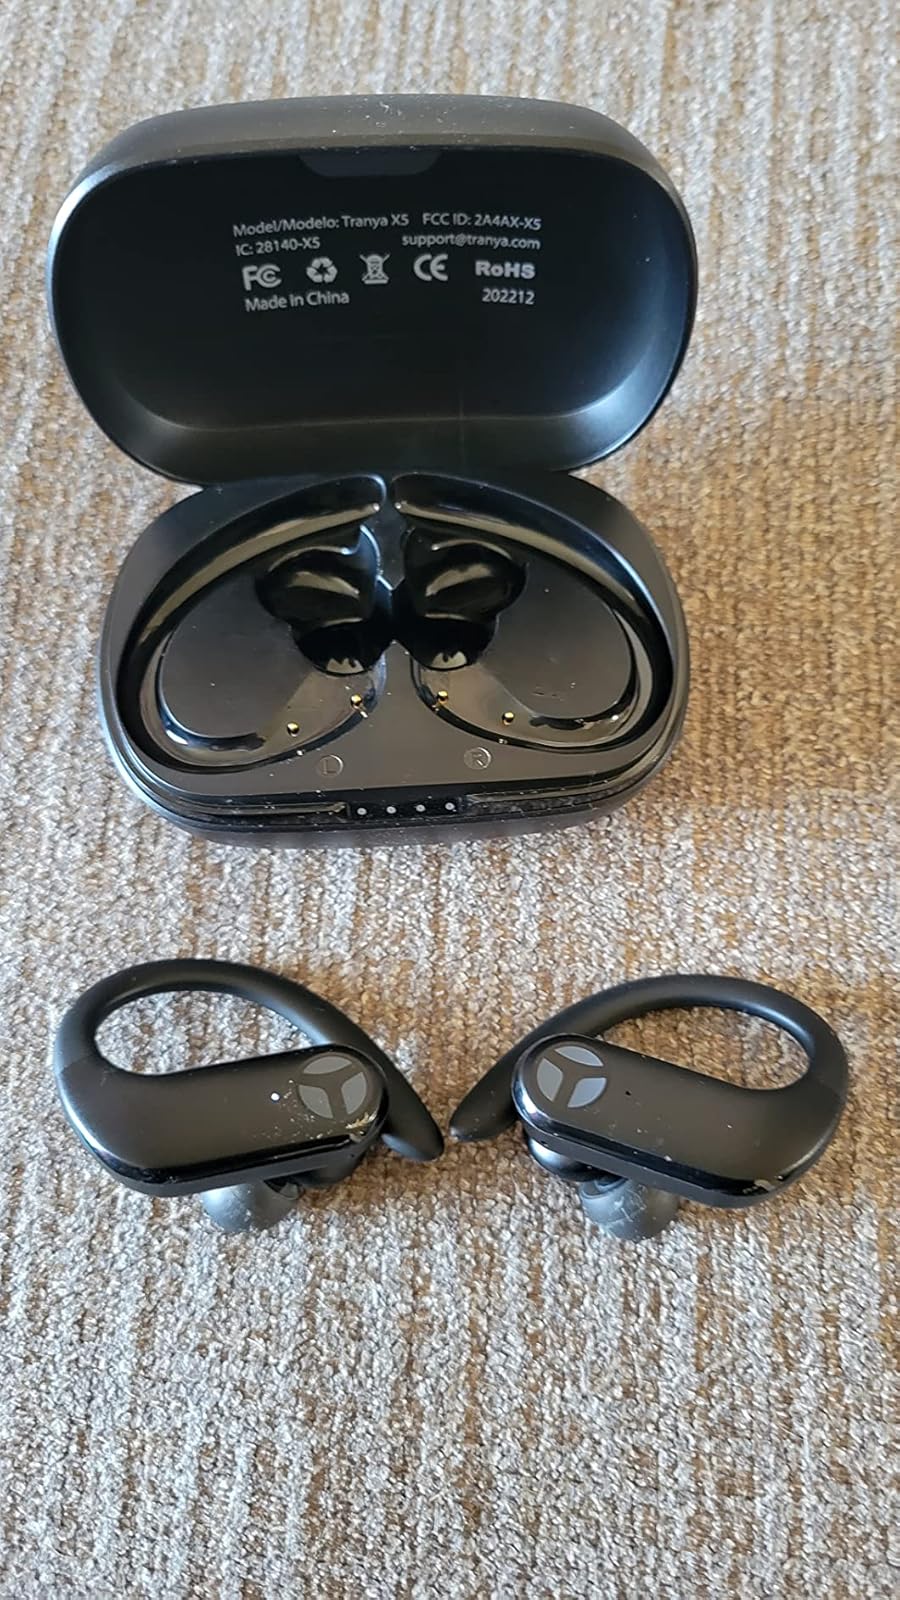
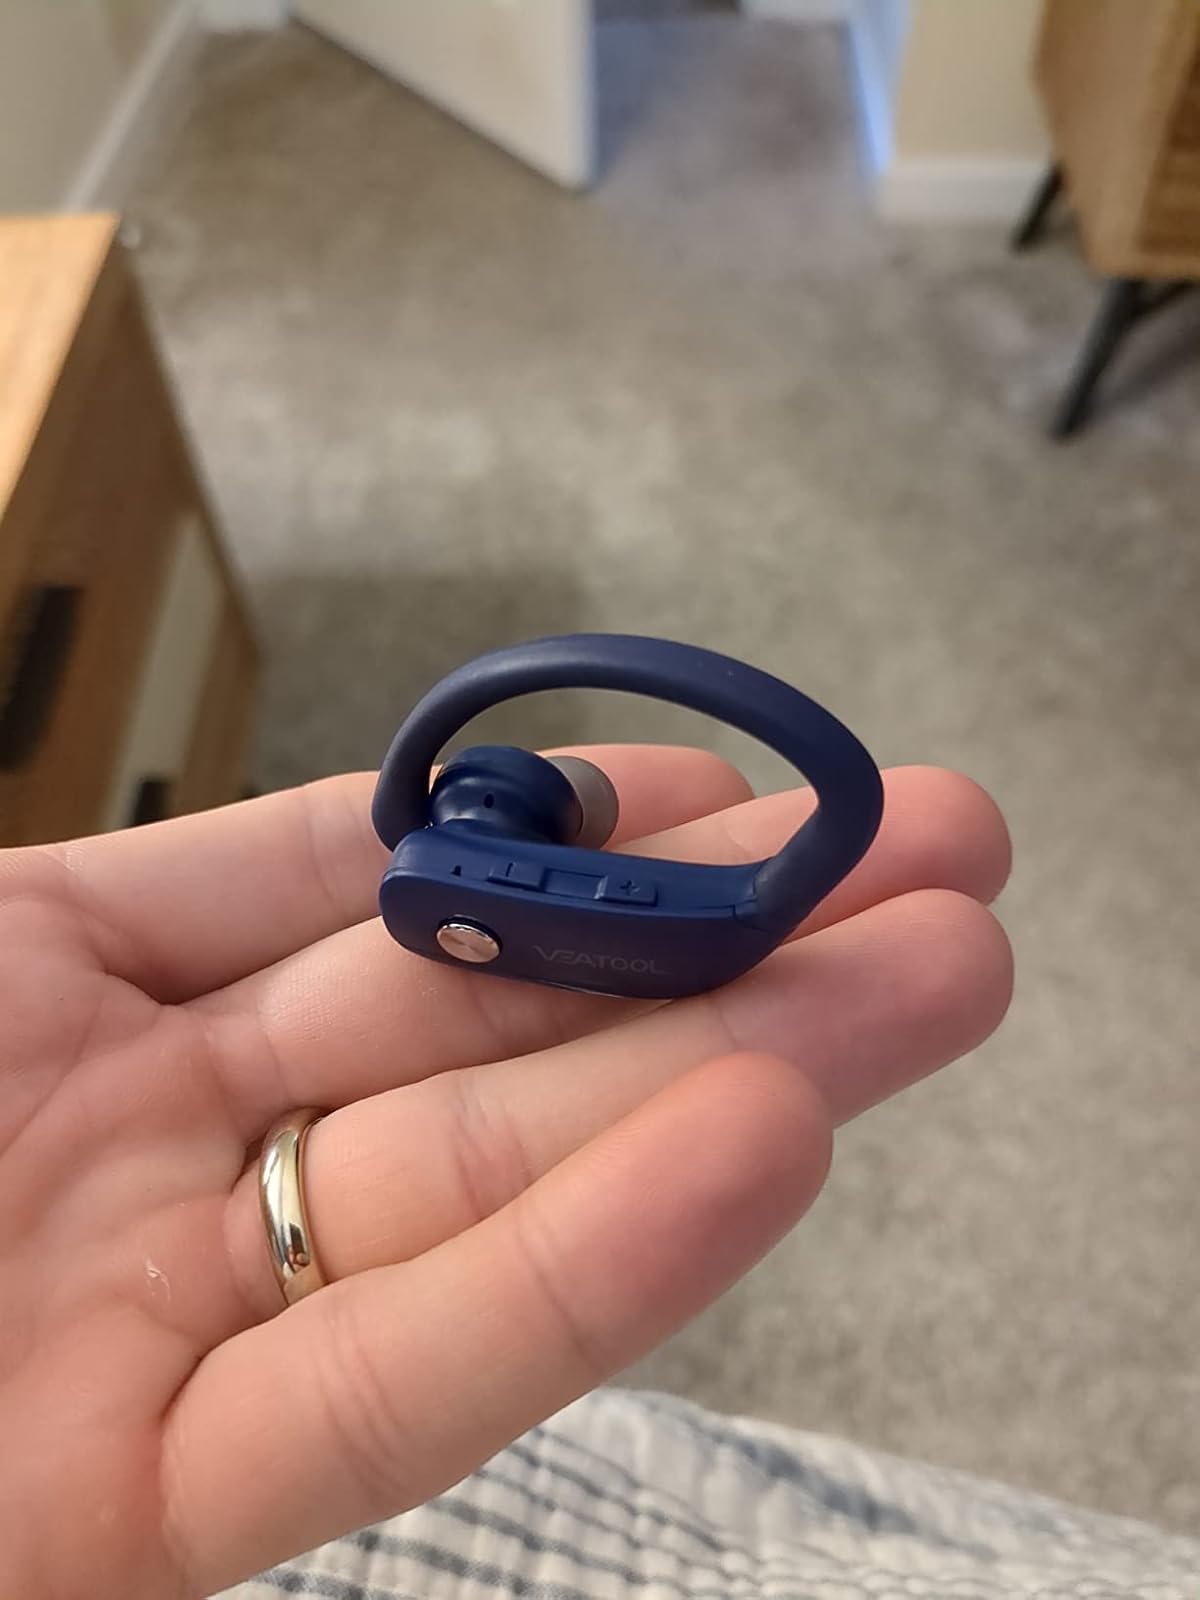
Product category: earbuds
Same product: no